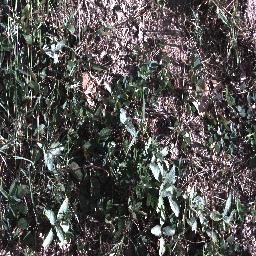
Label: snake_weed